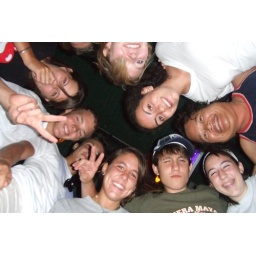
Having fun in thailand on a floating house on the river Ping.